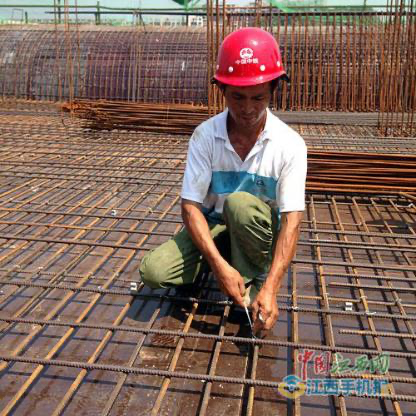
Objects in the image:
label: helmet